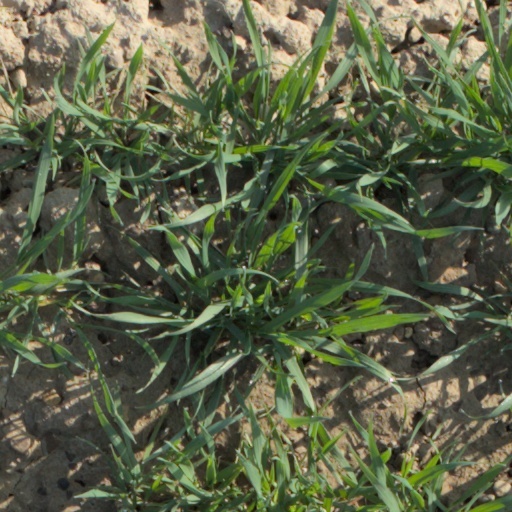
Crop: wheat